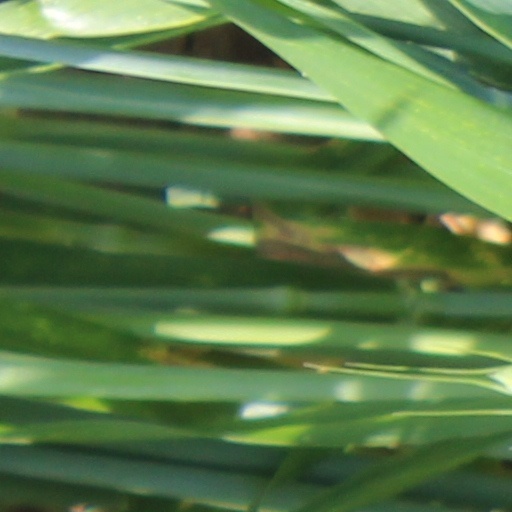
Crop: wheat